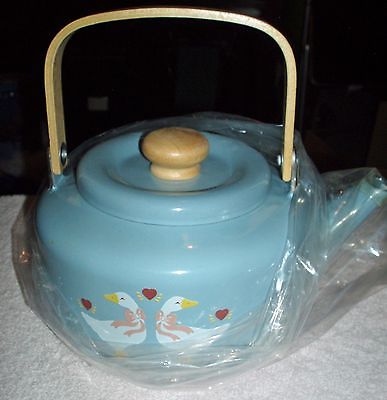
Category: kettle